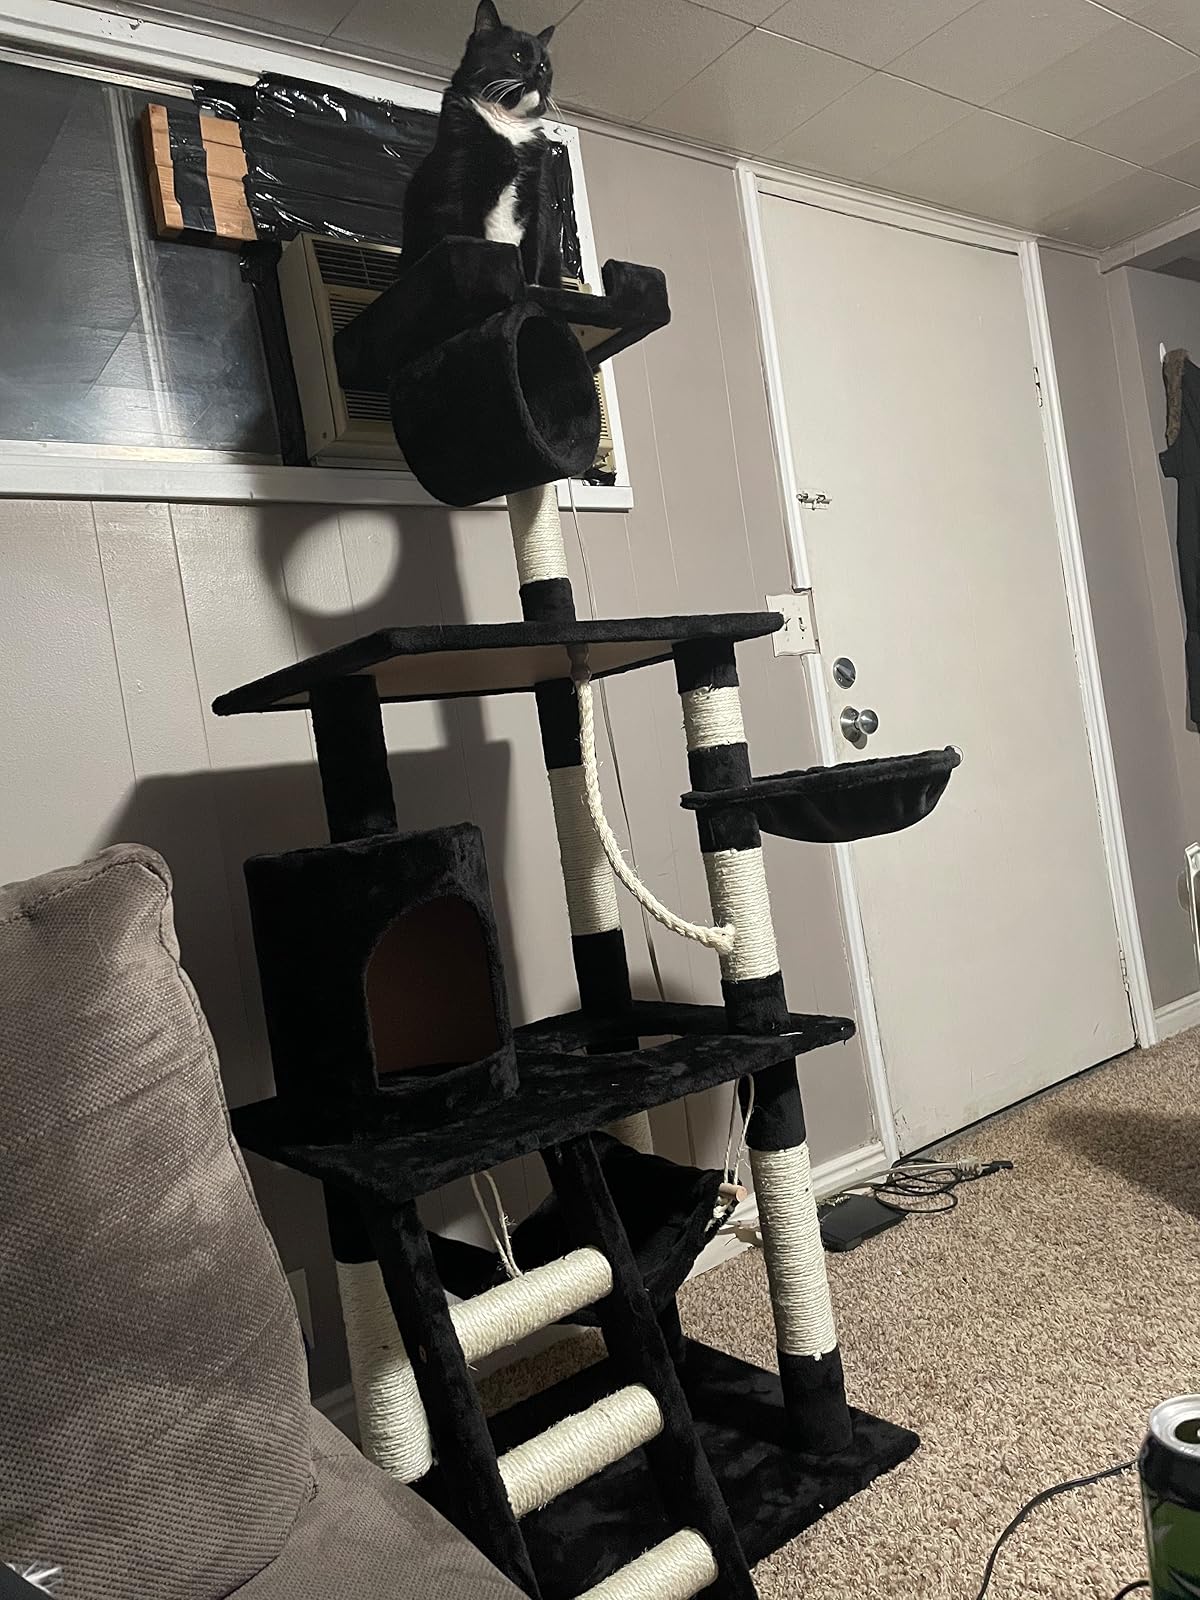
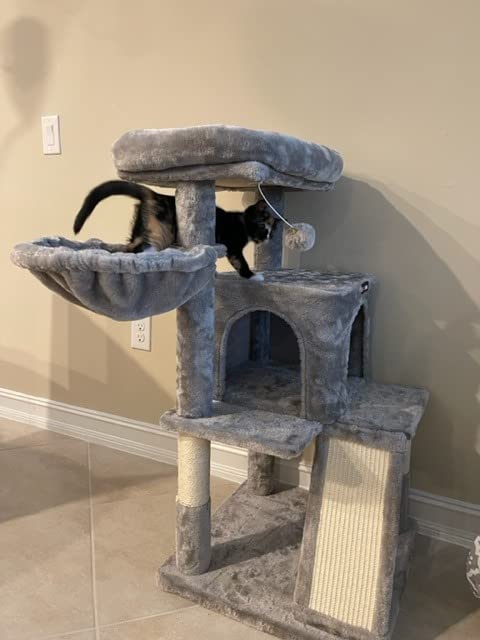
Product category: items_cat tree
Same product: no